Tyntchtykbek Tchoroev

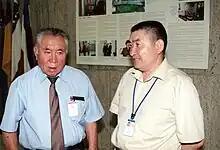
Tyntchtykbek Chorotegin (Tchoroev) together with Azamat Altay (1920-2006), the first broadcaster and former Director of the RFE/RL Kyrgyz Service, at the old headquarters of RFE/RL in Prague, Czech Republic (6 June 2003).

Tchoroev (Chorotegin) was a pioneer and a member of the Kyrgyzstan Komsomol during his childhood time as an ordinary child of his country, then a part of the Soviet Union.